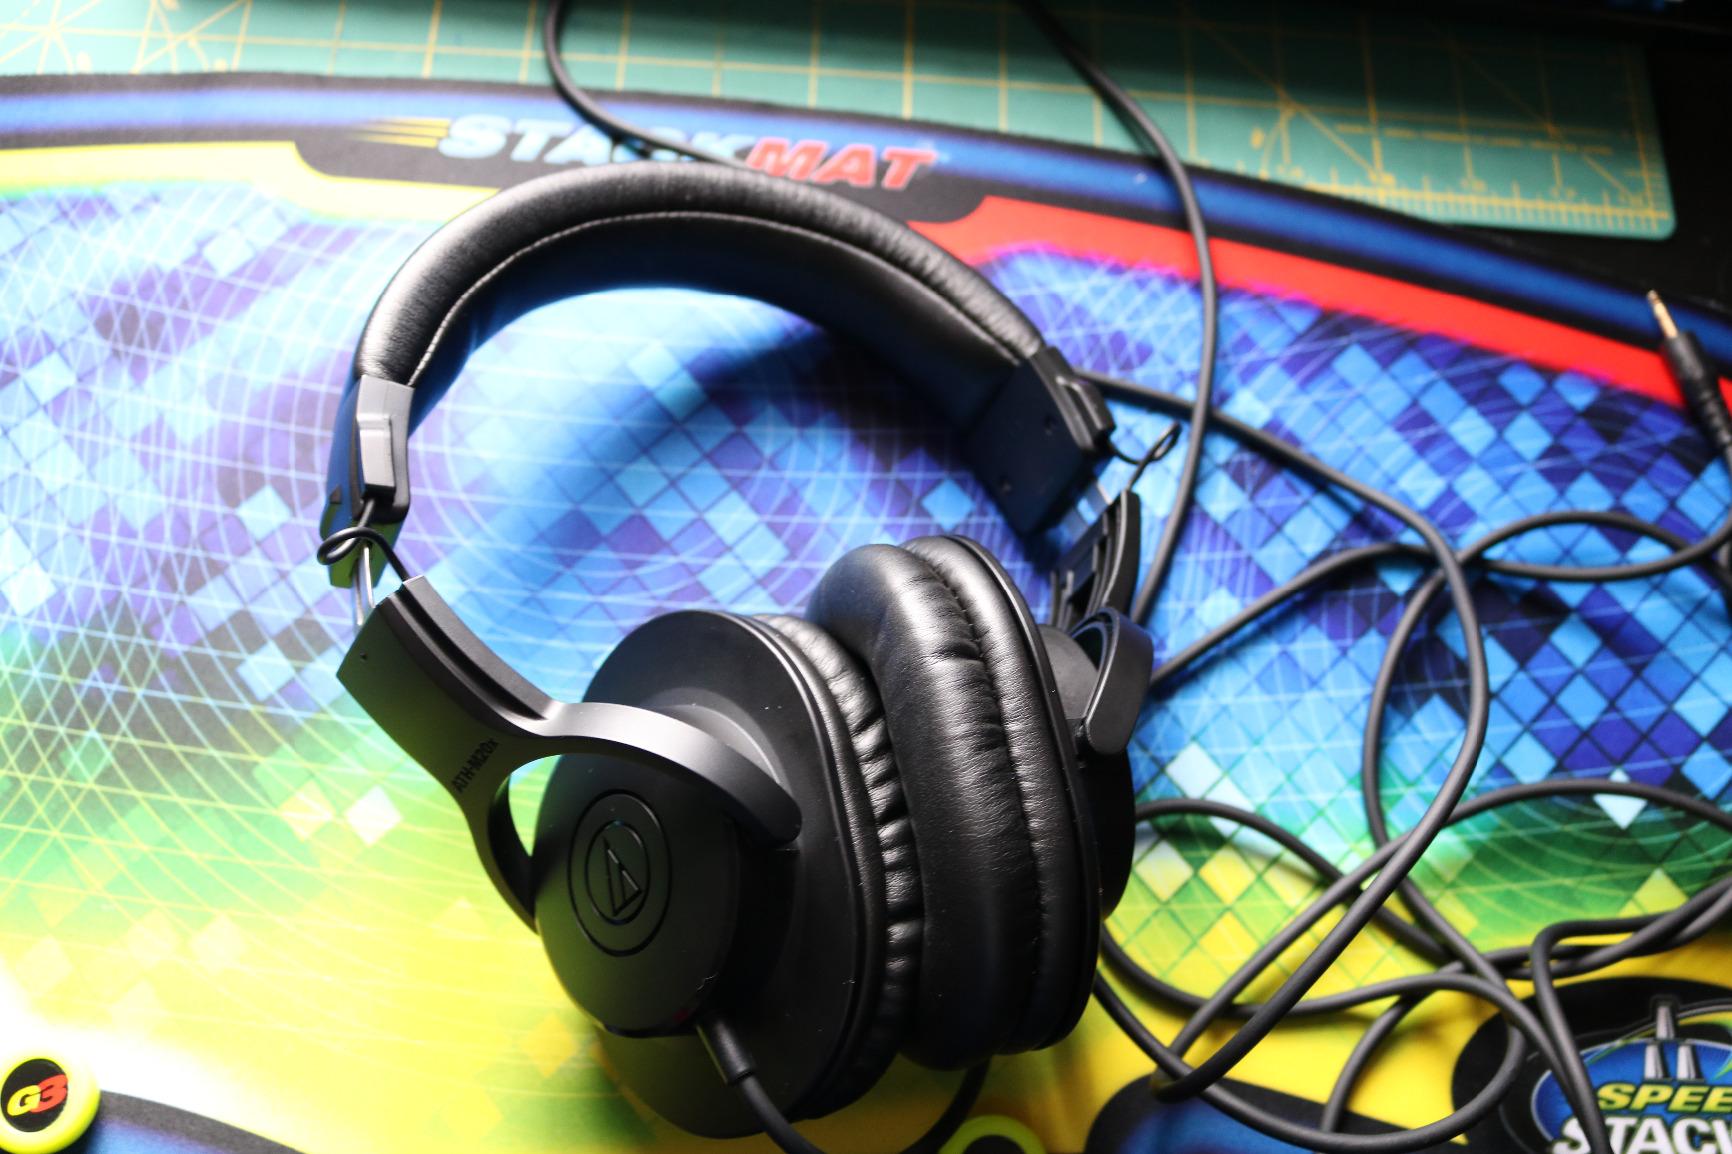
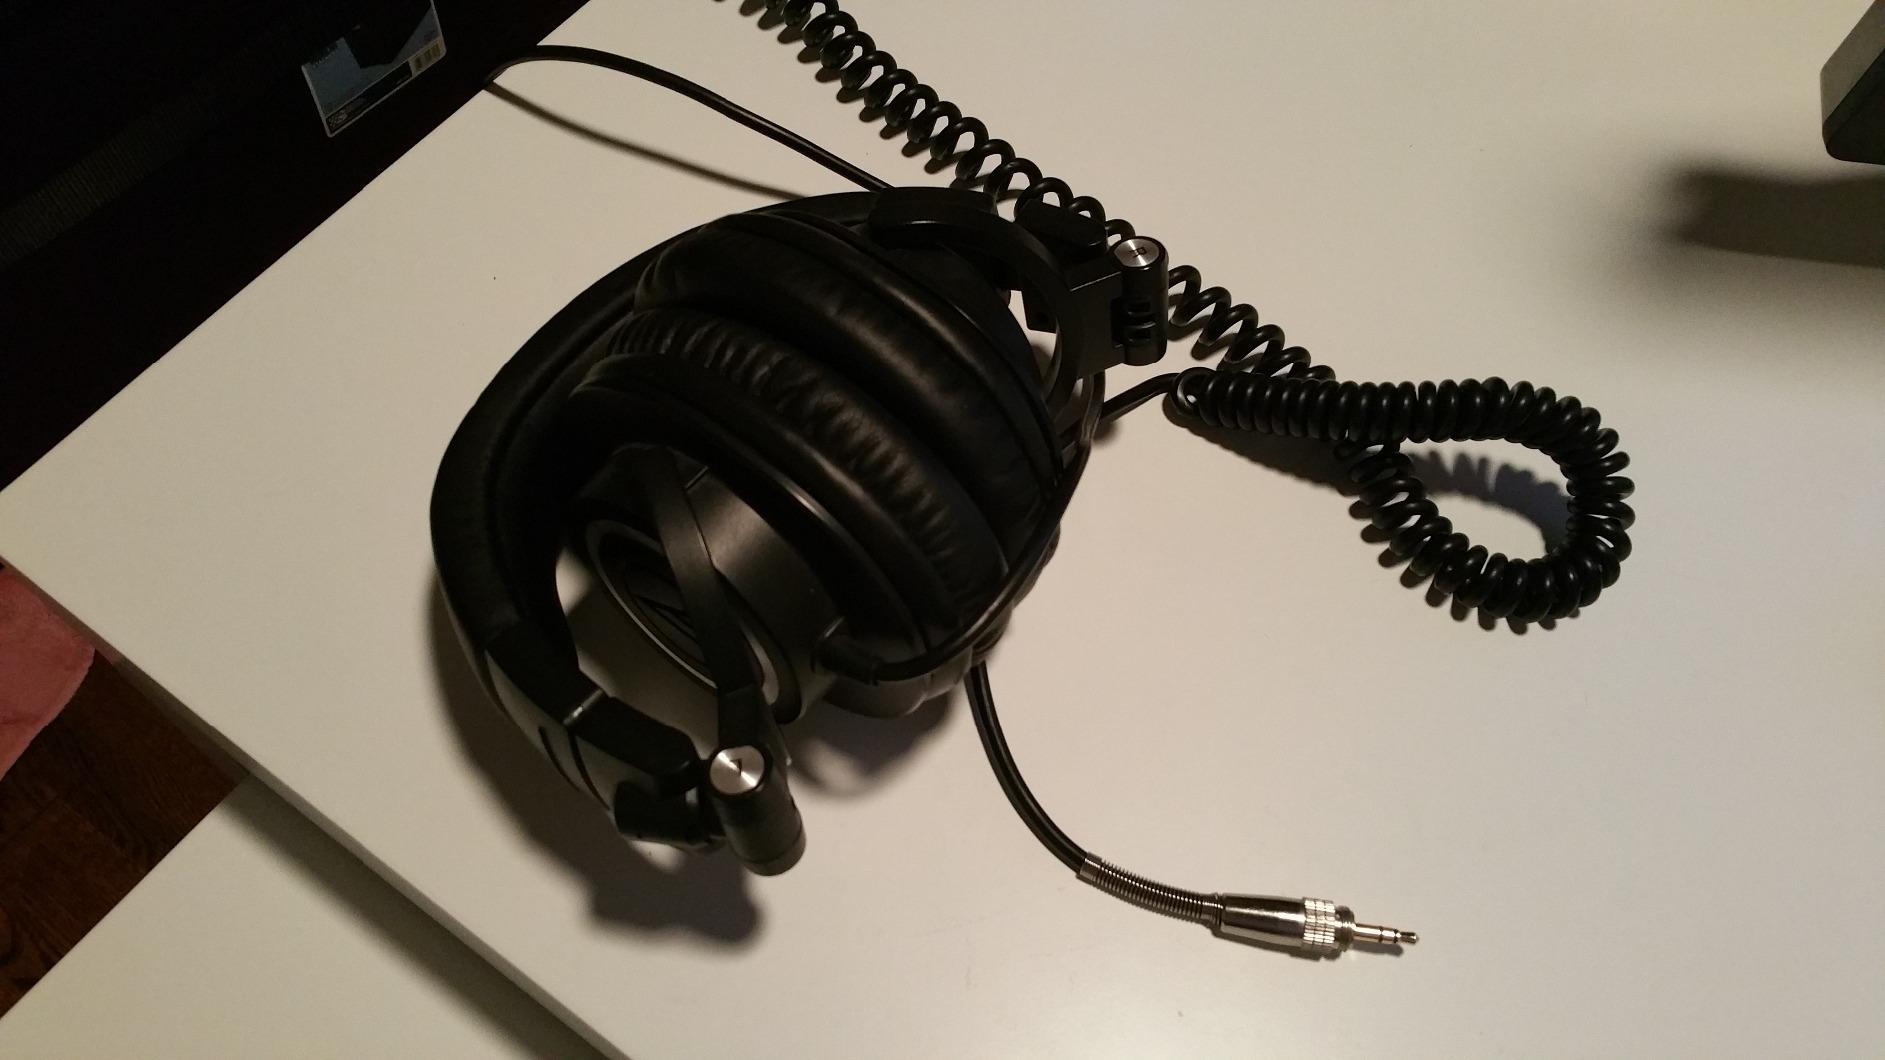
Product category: headphones
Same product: no